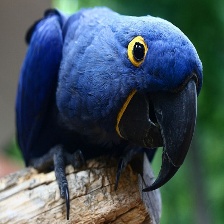
Species: HYACINTH MACAW
Scientific name: ANODORHYNCHUS HYACINTHINUS
ImageNet parent category: macaw